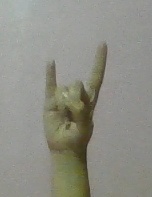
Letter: la